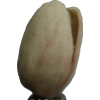
Label: pistachio